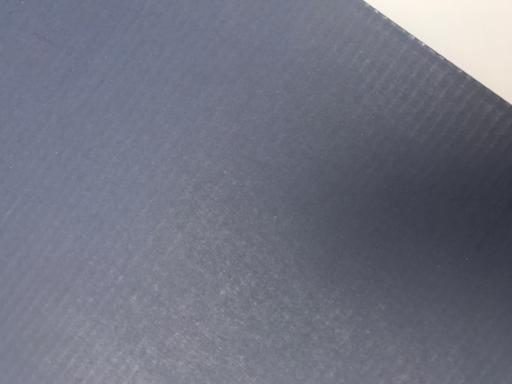
Waste category: cardboard